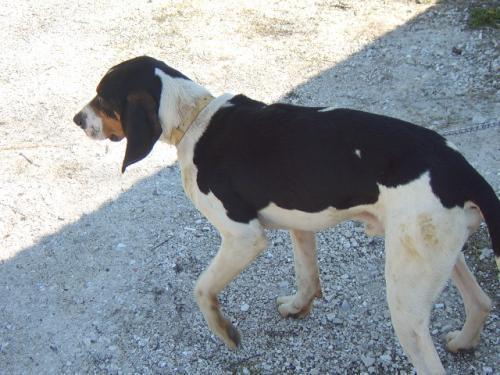
Walker_hound